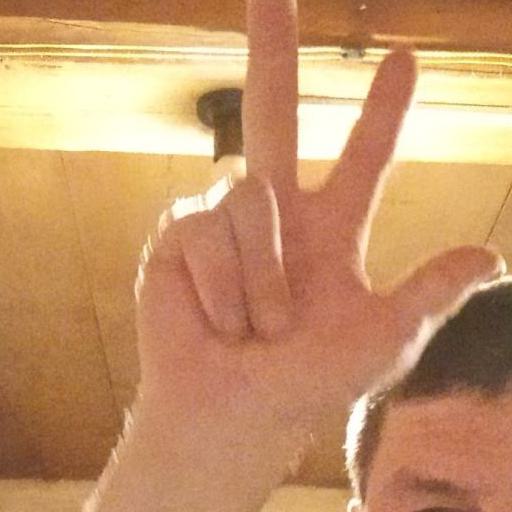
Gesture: three2